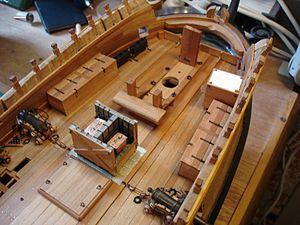
Le modélisme naval est une activité de loisir, qui consiste à construire un modèle à échelle réduite des navires anciens en bois, principalement de l'époque du XVIIᵉ et du XVIIIᵉ siècle, à partir de monographies.